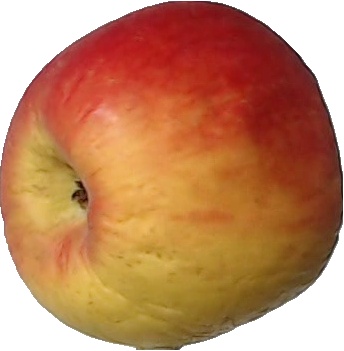
Label: apple_red_yellow_1